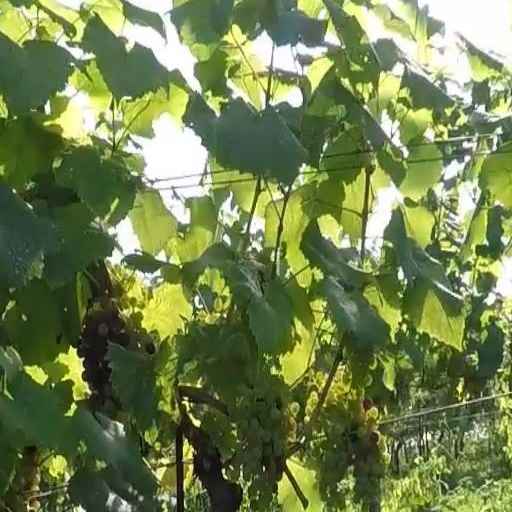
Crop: grape